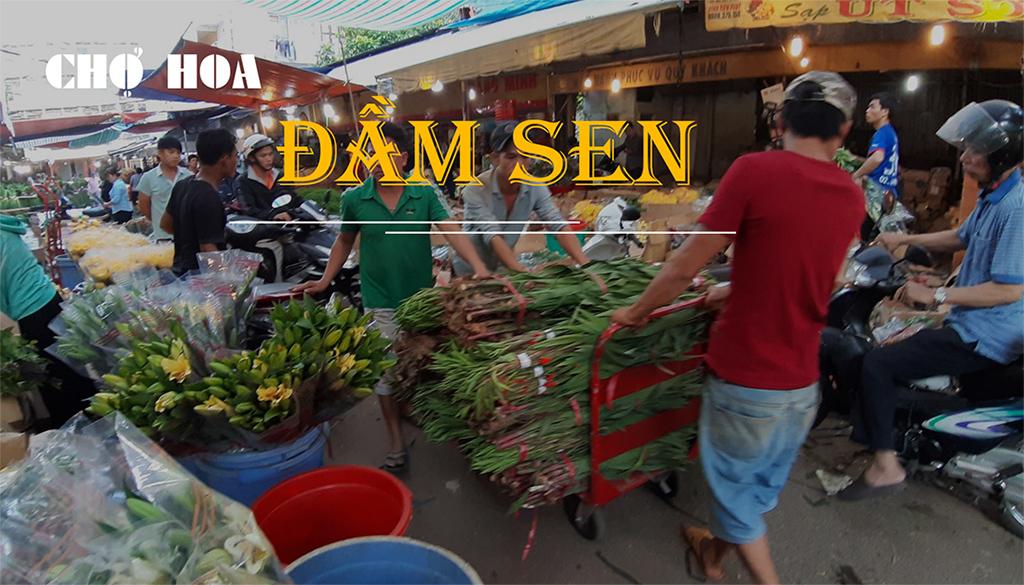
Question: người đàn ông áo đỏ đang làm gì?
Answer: người đàn ông áo đỏ đang kéo một chiếc xe đẩy hàng chất đầy rau